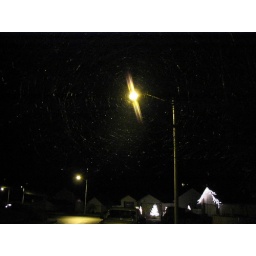
This looks much neater in person. The streetlight reflects off the water on the tree branches, creating a spider-web effect.